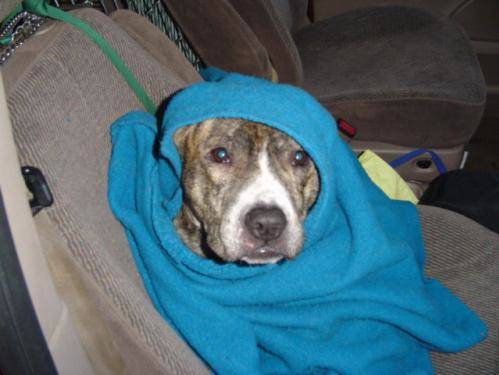
Label: dog